Bird visual acuity rendering: 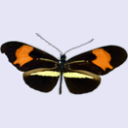
Butterfly visual acuity rendering: 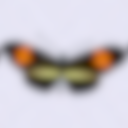
Species: erato
Subspecies: phyllis
Sex: male
View: dorsal
Hybrid status: subspecies synonym
Locality: Corrientes ARG CO
Coordinates: -27.467, -58.833